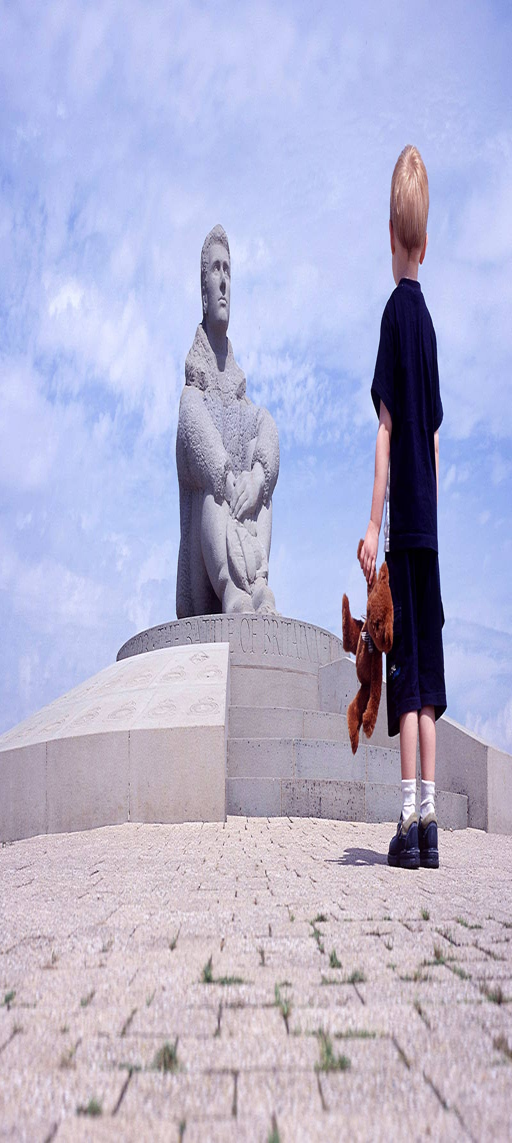
in this undated photo , a child stands in front .